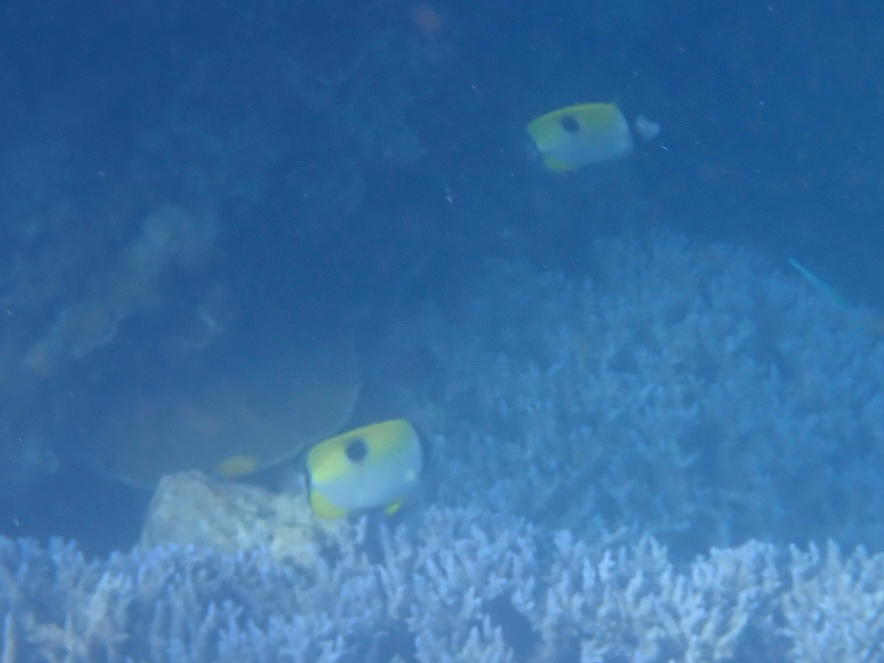
fish (species not among the labelled classes)